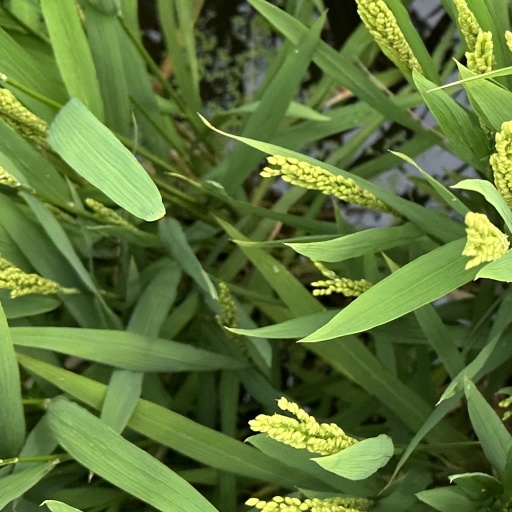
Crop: rice